Thoriated glass

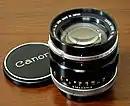
The Canon FL 58 mm uses thoriated glass elements

Thoriated glass is a glass material used in the manufacture of optical systems, specifically photographic lenses. It is useful to this process due to its high refractive index. Thoriated glass is radioactive due to the inclusion of thorium dioxide, oxide of radioactive element thorium. It has therefore been succeeded as a material of choice by glass including lanthanum oxide. Thoriated glass can contain up to 30% by weight of thorium. The thoriated glass elements in lenses over time develop a brown tint reducing transmission and interfering with neutral color reproduction.